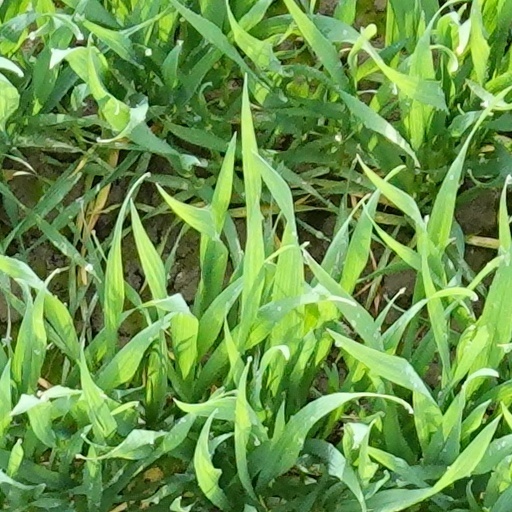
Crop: wheat